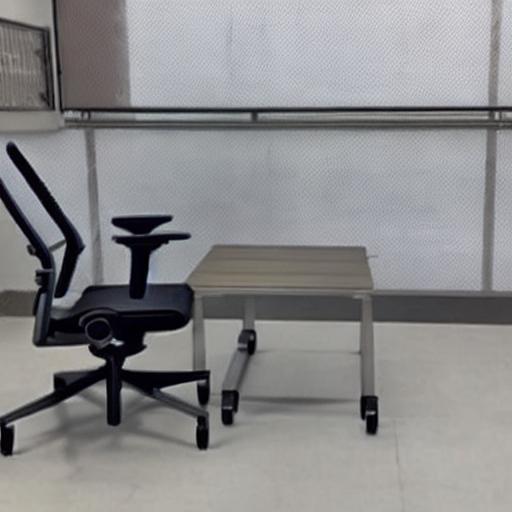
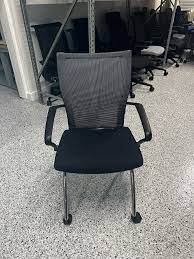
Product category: items_chair
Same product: no